Dance in India

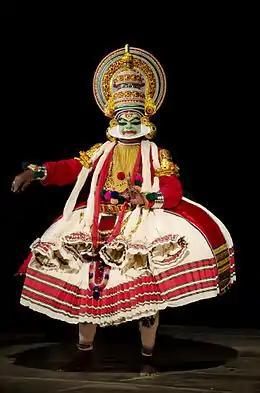
Kathakali

Dating back to 1000 BC, "Bharatnatyam" is a classical dance from the South Indian state of Tamil Nadu, practiced predominantly in modern times by women. The dance is usually accompanied by classical Carnatic music. Bharatnatyam is a major genre of Indian classical dance that originated in the Hindu temples of Tamil Nadu and neighboring regions. Traditionally, Bharatanatyam has been a solo dance that was performed exclusively by women, and expressed Hindu religious themes and spiritual ideas, particularly of Shaivism, but also of Vaishnavism and Shaktism. The character of the nayika is very important in classical plays, such as varnams. Contemporary Bharata Natyam declines main characters as gods, goddesses or parts of Nature (Creation, Sea, ...).